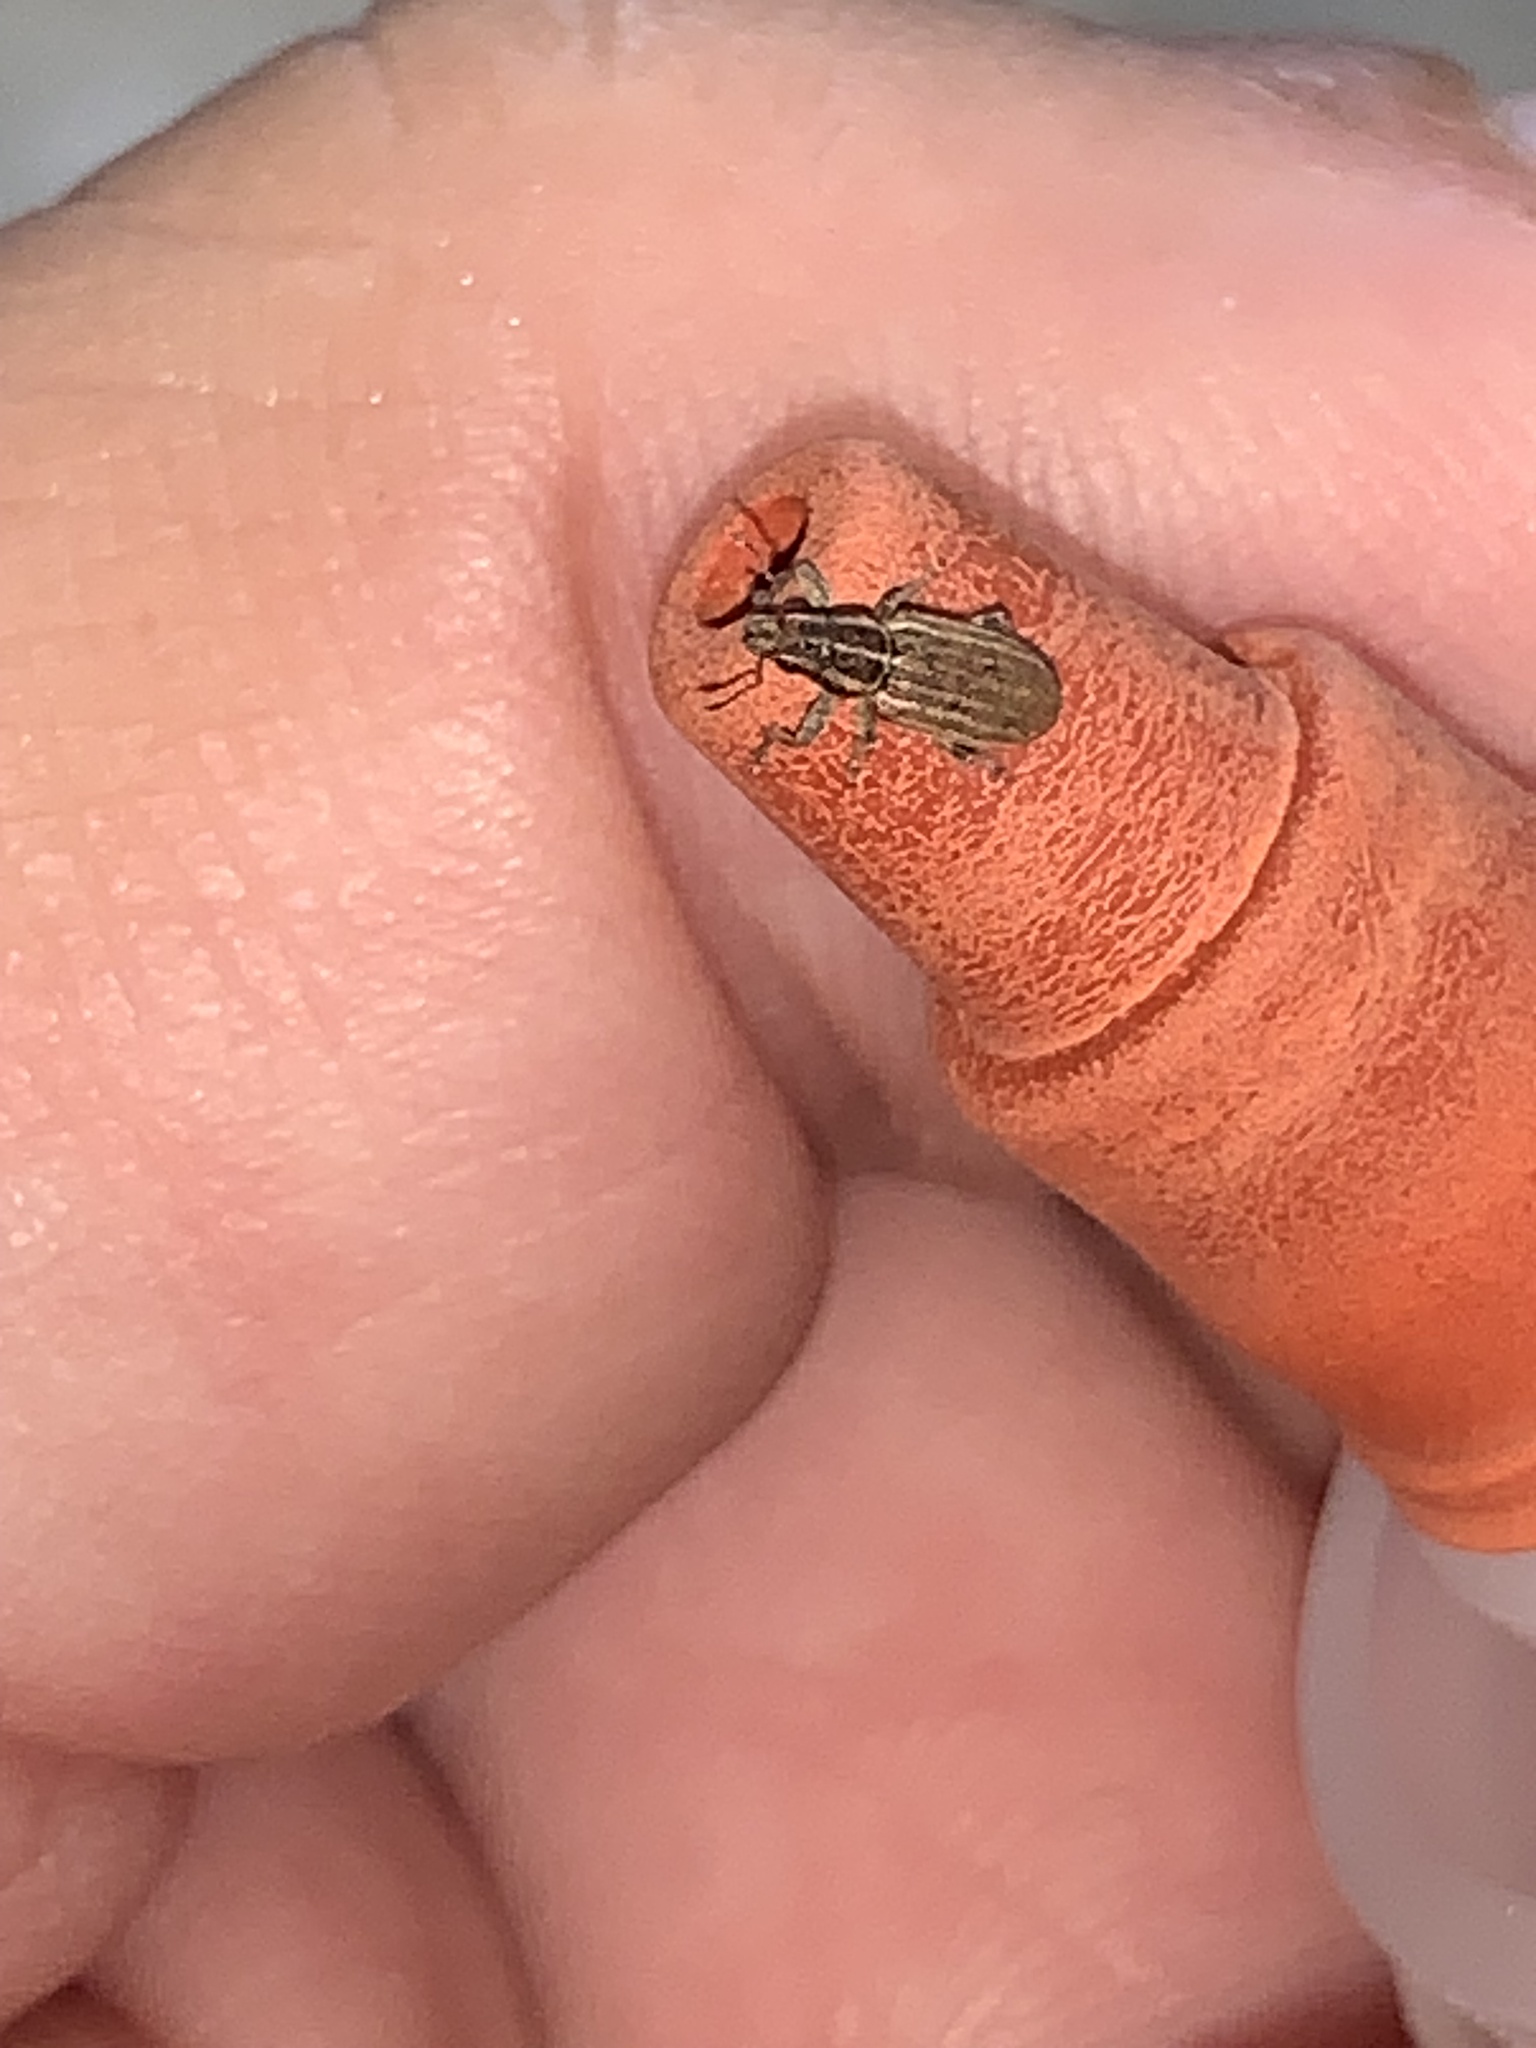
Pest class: pea_leaf_weevil